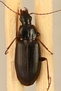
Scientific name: Calathus advena
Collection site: Rocky Mountains NEON (RMNP), plot RMNP_014